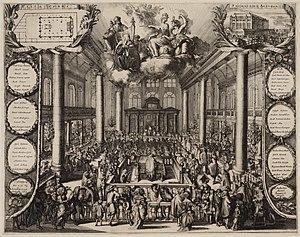
La Synagogue portugaise, également connue sous les noms d'Esnoga ou de Snoge, est une synagogue séfarade du XVIIᵉ siècle, située à Amsterdam aux Pays-Bas.